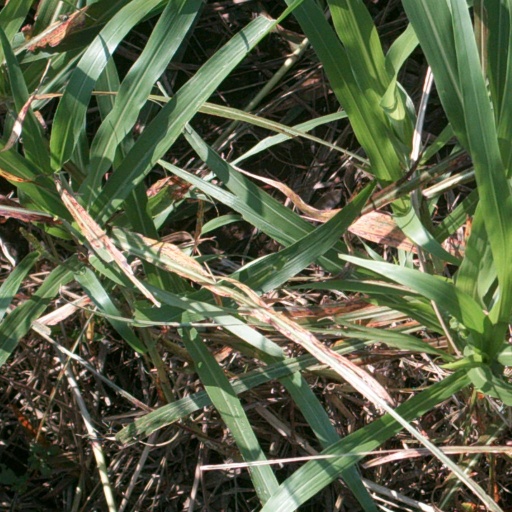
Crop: sorghum